Mera Desh Mera Dharam

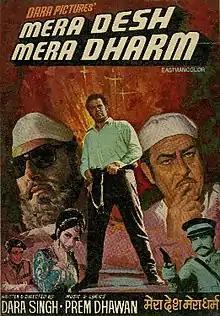

Mera Desh Mera Dharam is a 1973 Bollywood drama film directed by Dara Singh. The film stars Dara Singh and Raj Kapoor.